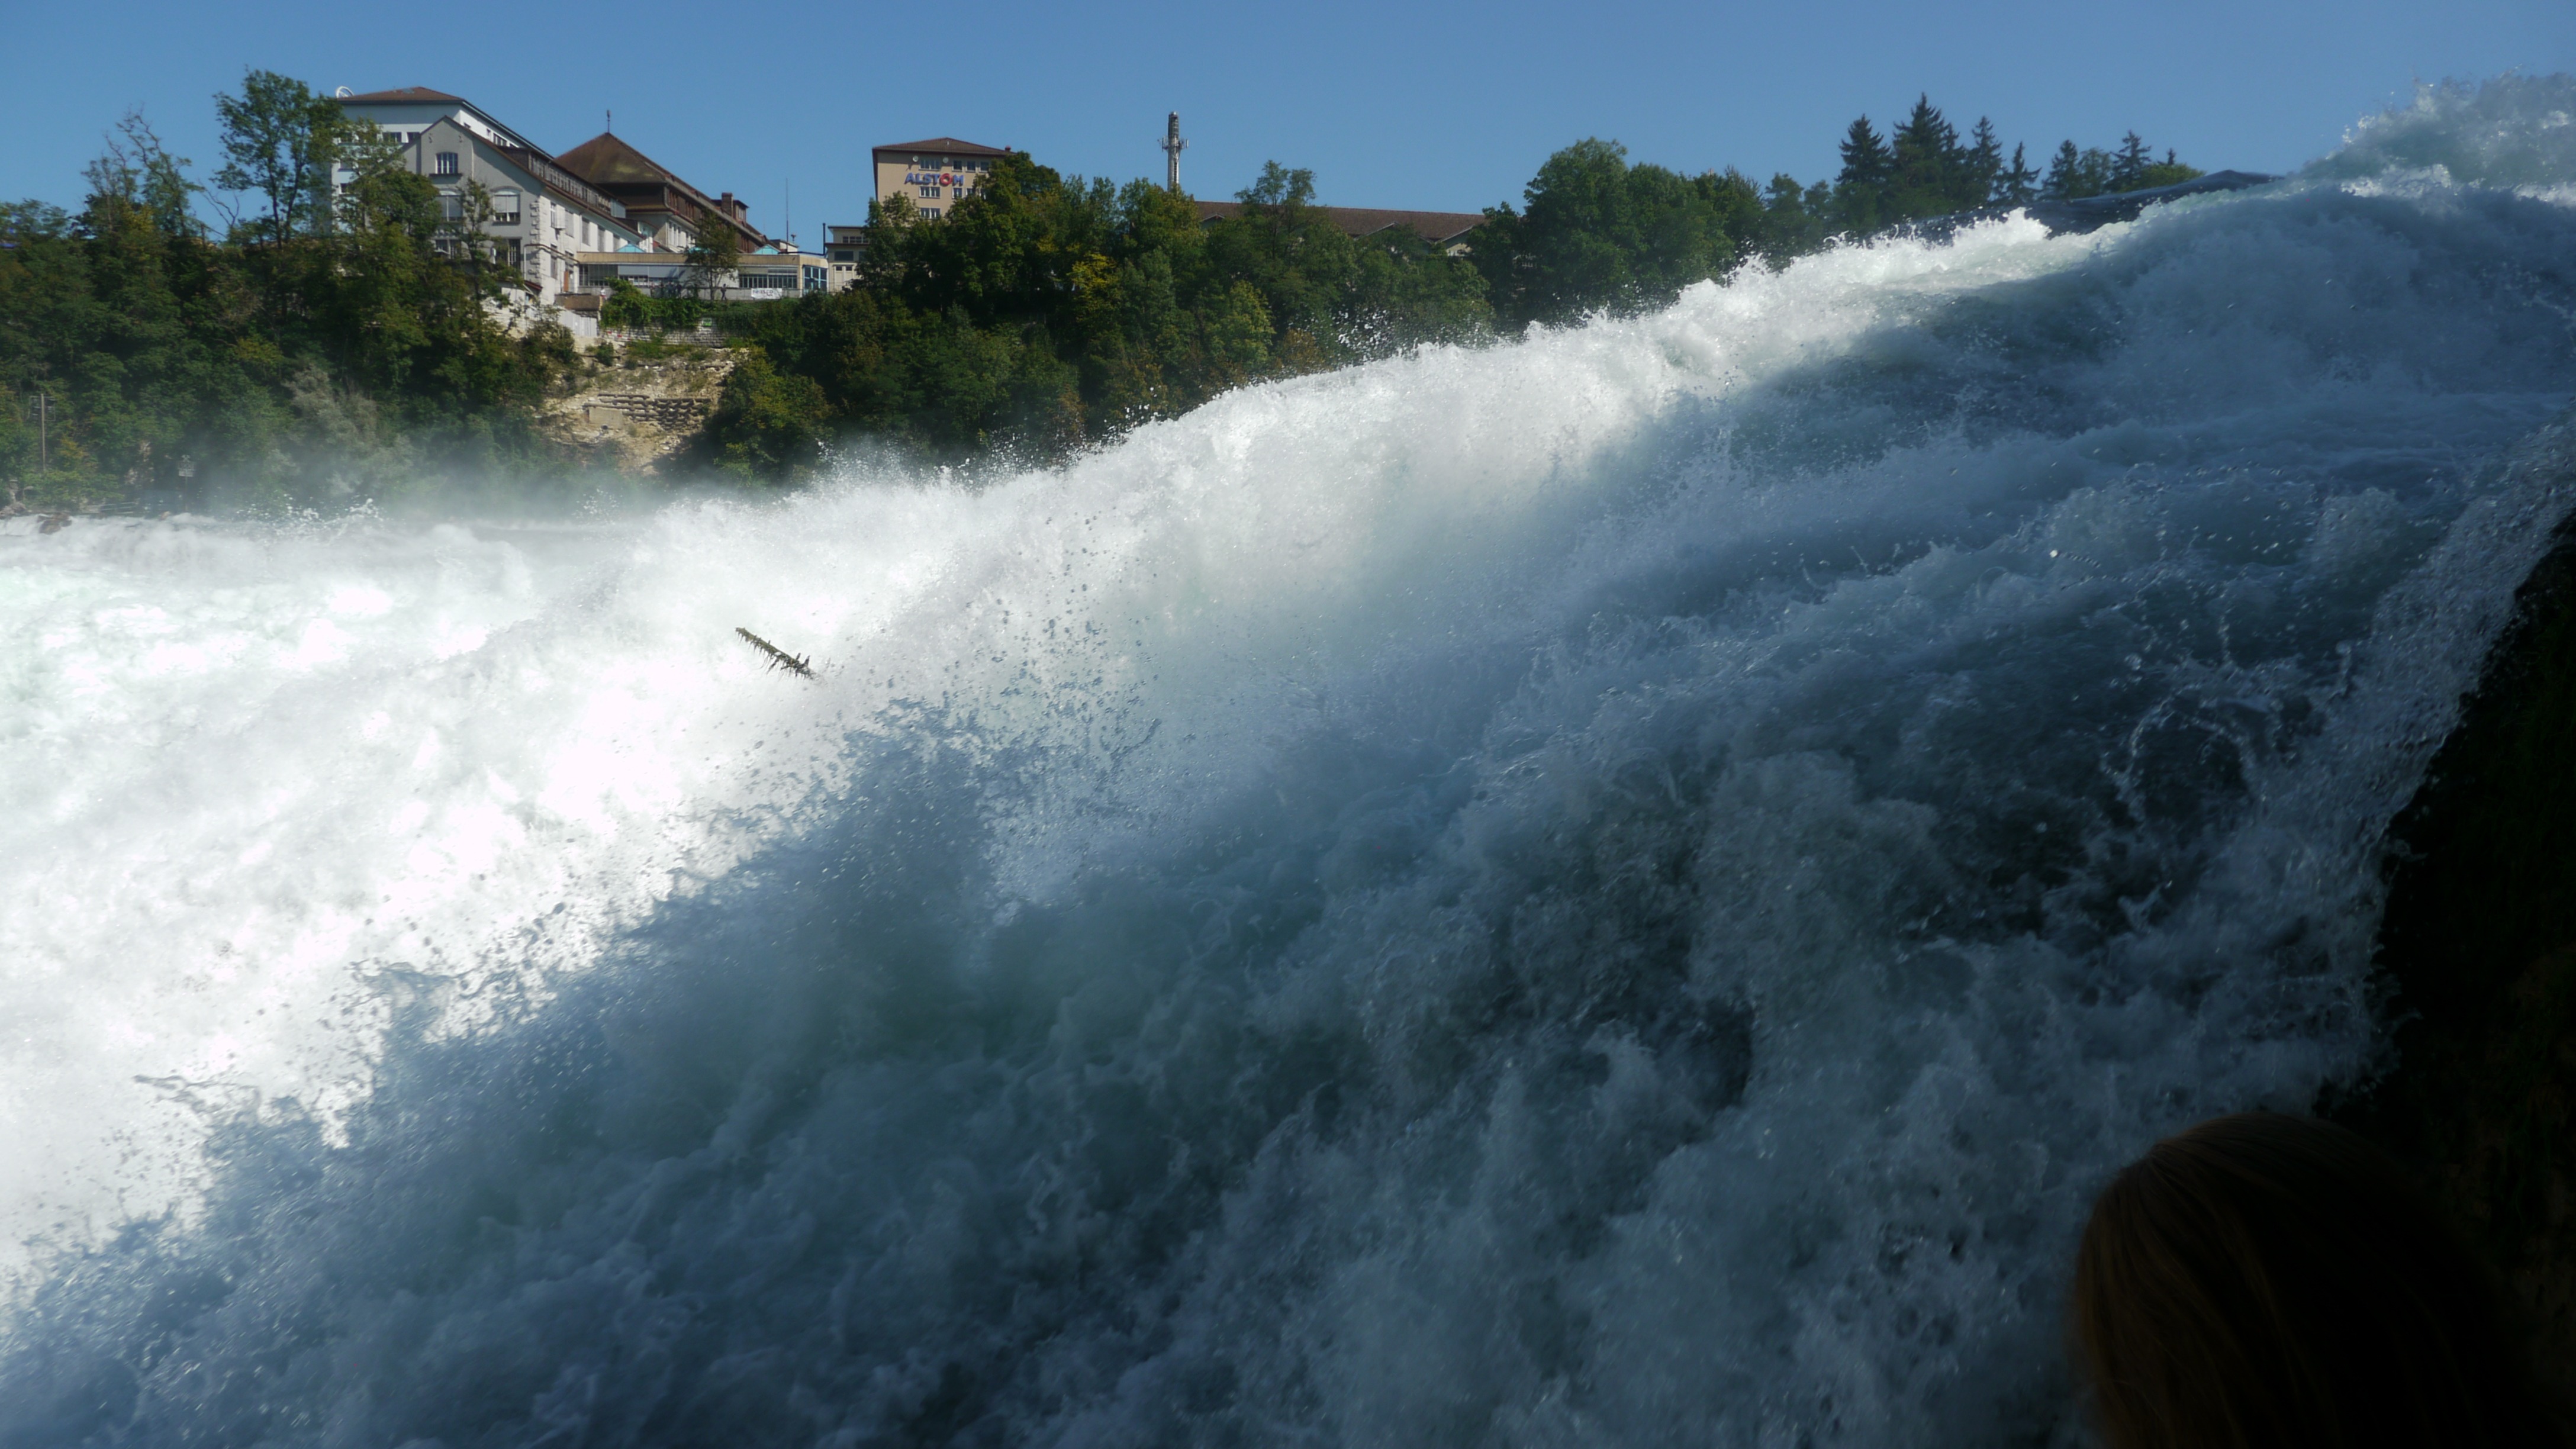
sea, water, waterfall, snow, winter, wave, river, weather, rapid, body of water, water feature, schaffhausen, roaring, rhine falls, atmospheric phenomenon, geological phenomenon, wind wave